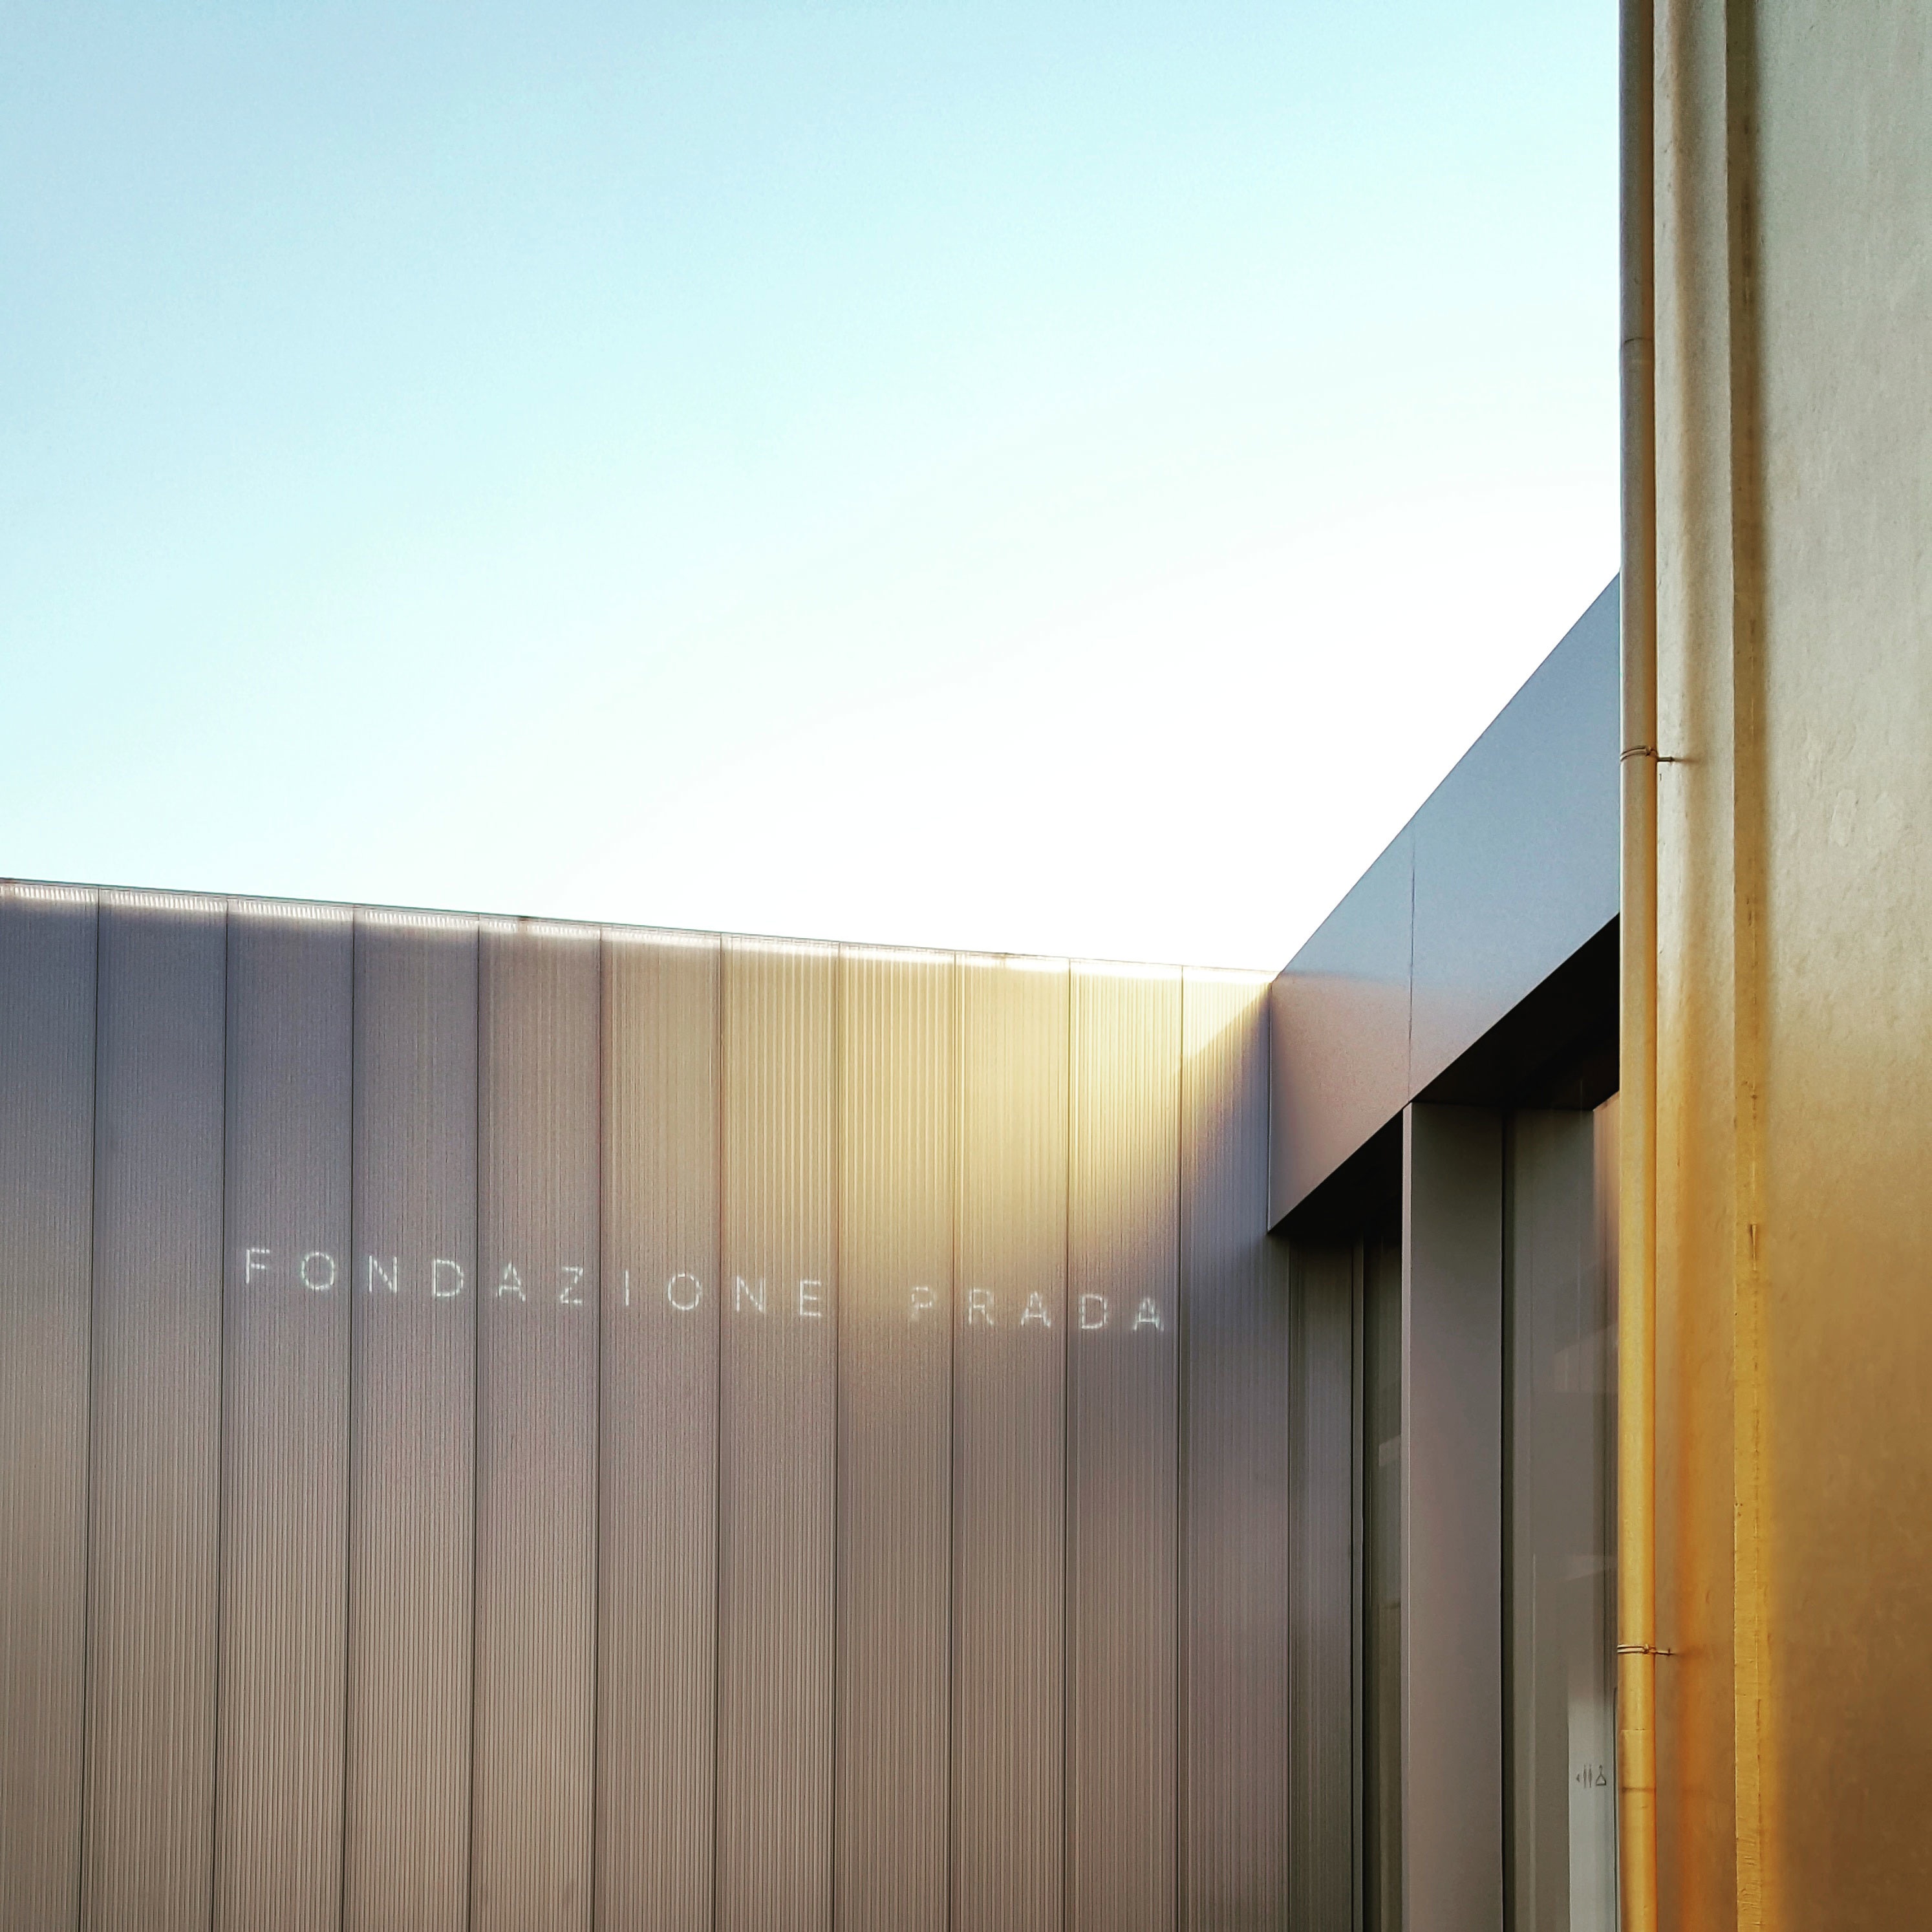
architecture, structure, wood, house, wall, ceiling, line, facade, property, professional, interior design, headquarters, daylighting, window covering